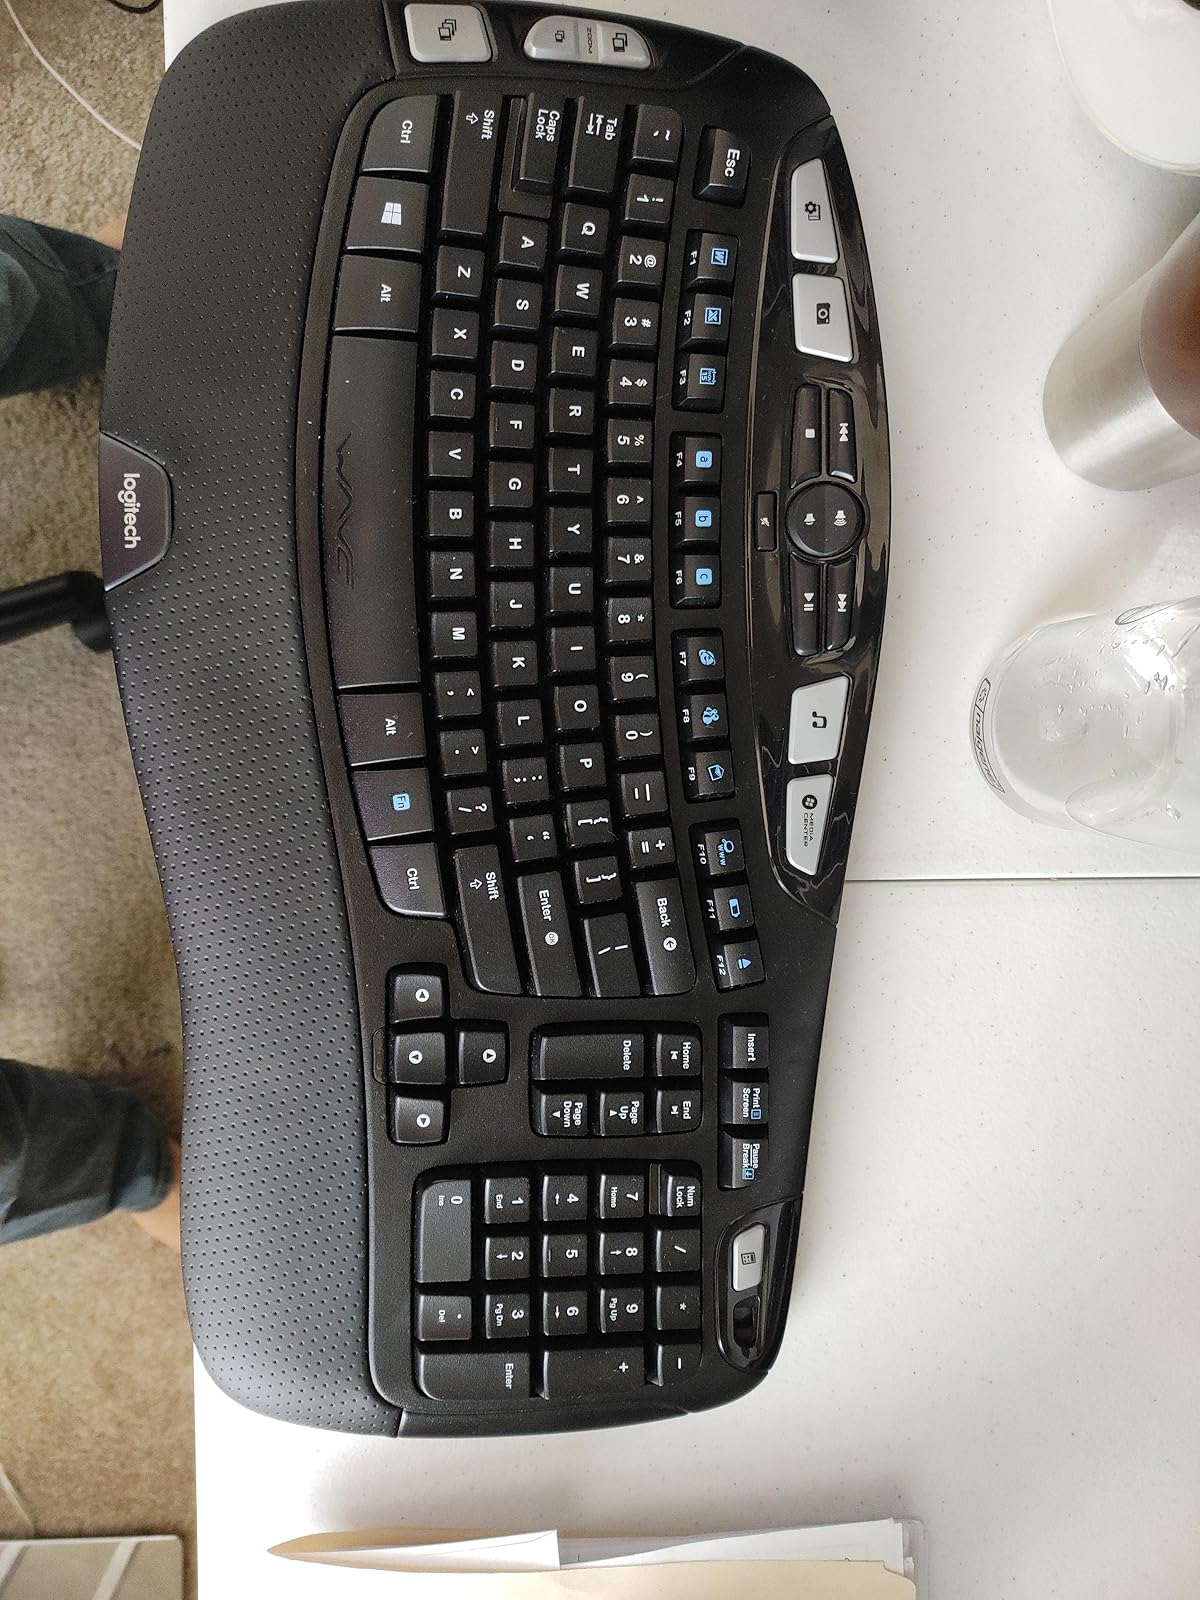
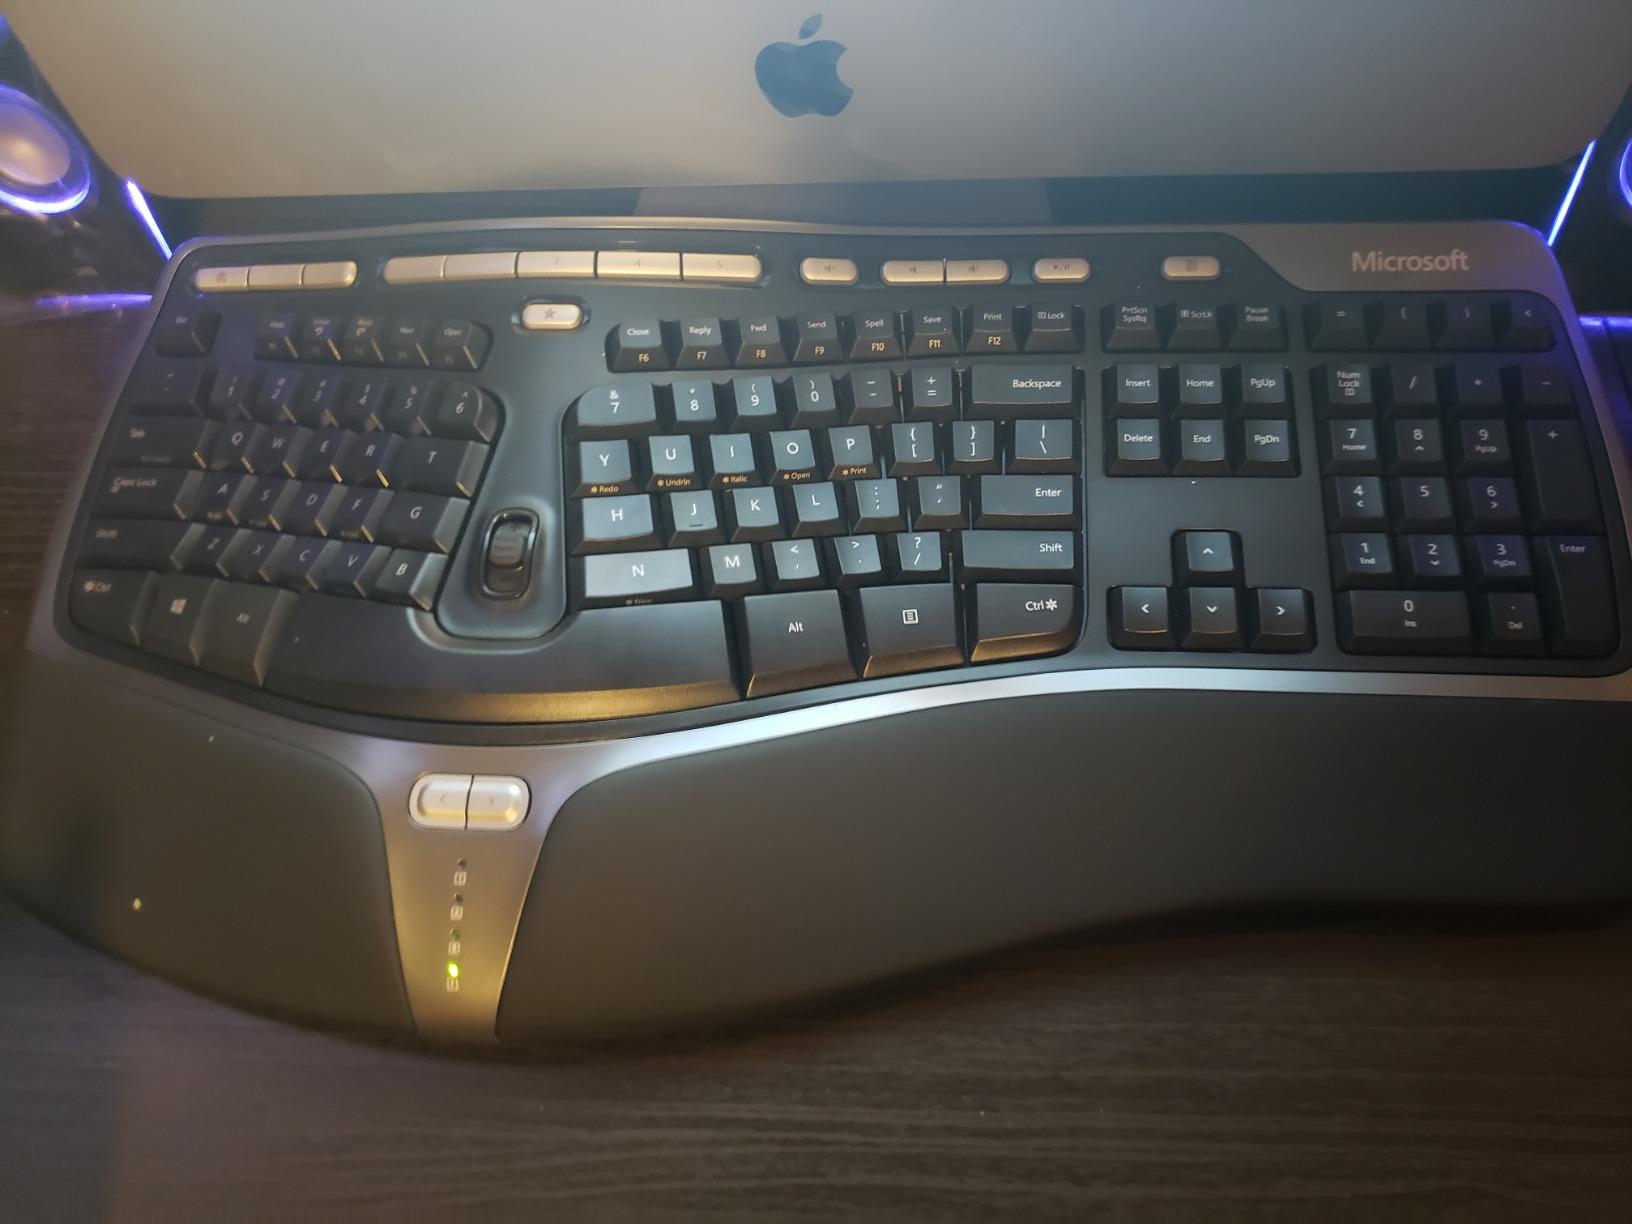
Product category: keyboard
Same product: no